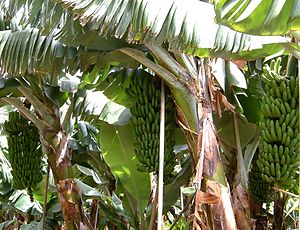
Nytteplante
Banandyrkning på Madeira.
Nytteplanter er både vildtvoksende arter og kulturplanter, der bruges bl.a. som fødemidler for mennesker, som dyrefoder eller til tekniske formål. Prydplanter står derimod i en gruppering for sig.